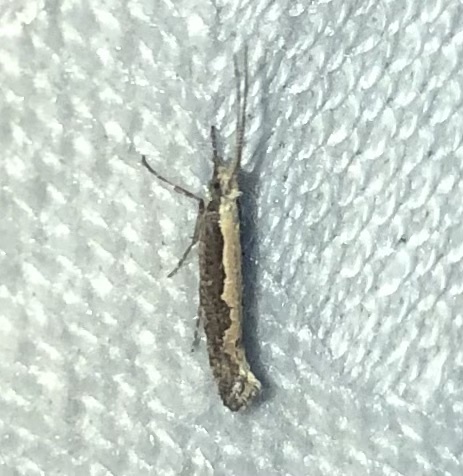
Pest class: diamondback_moth